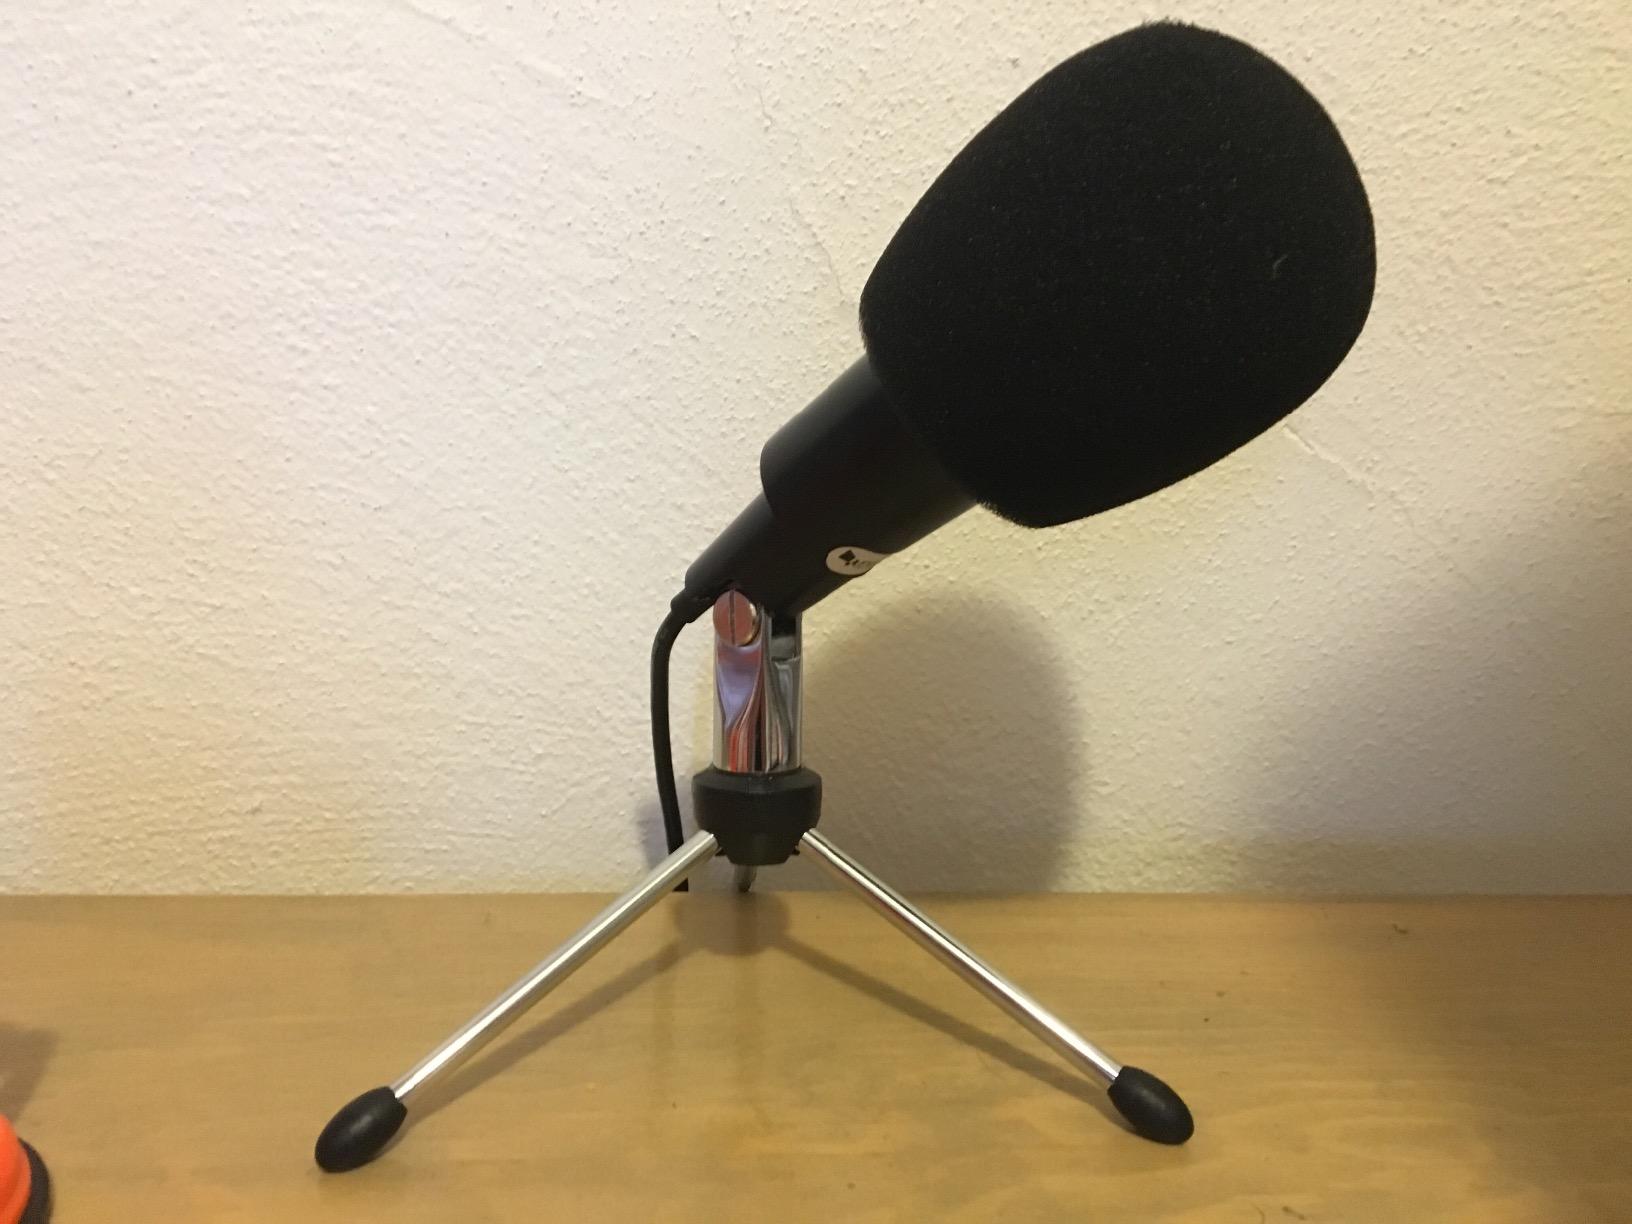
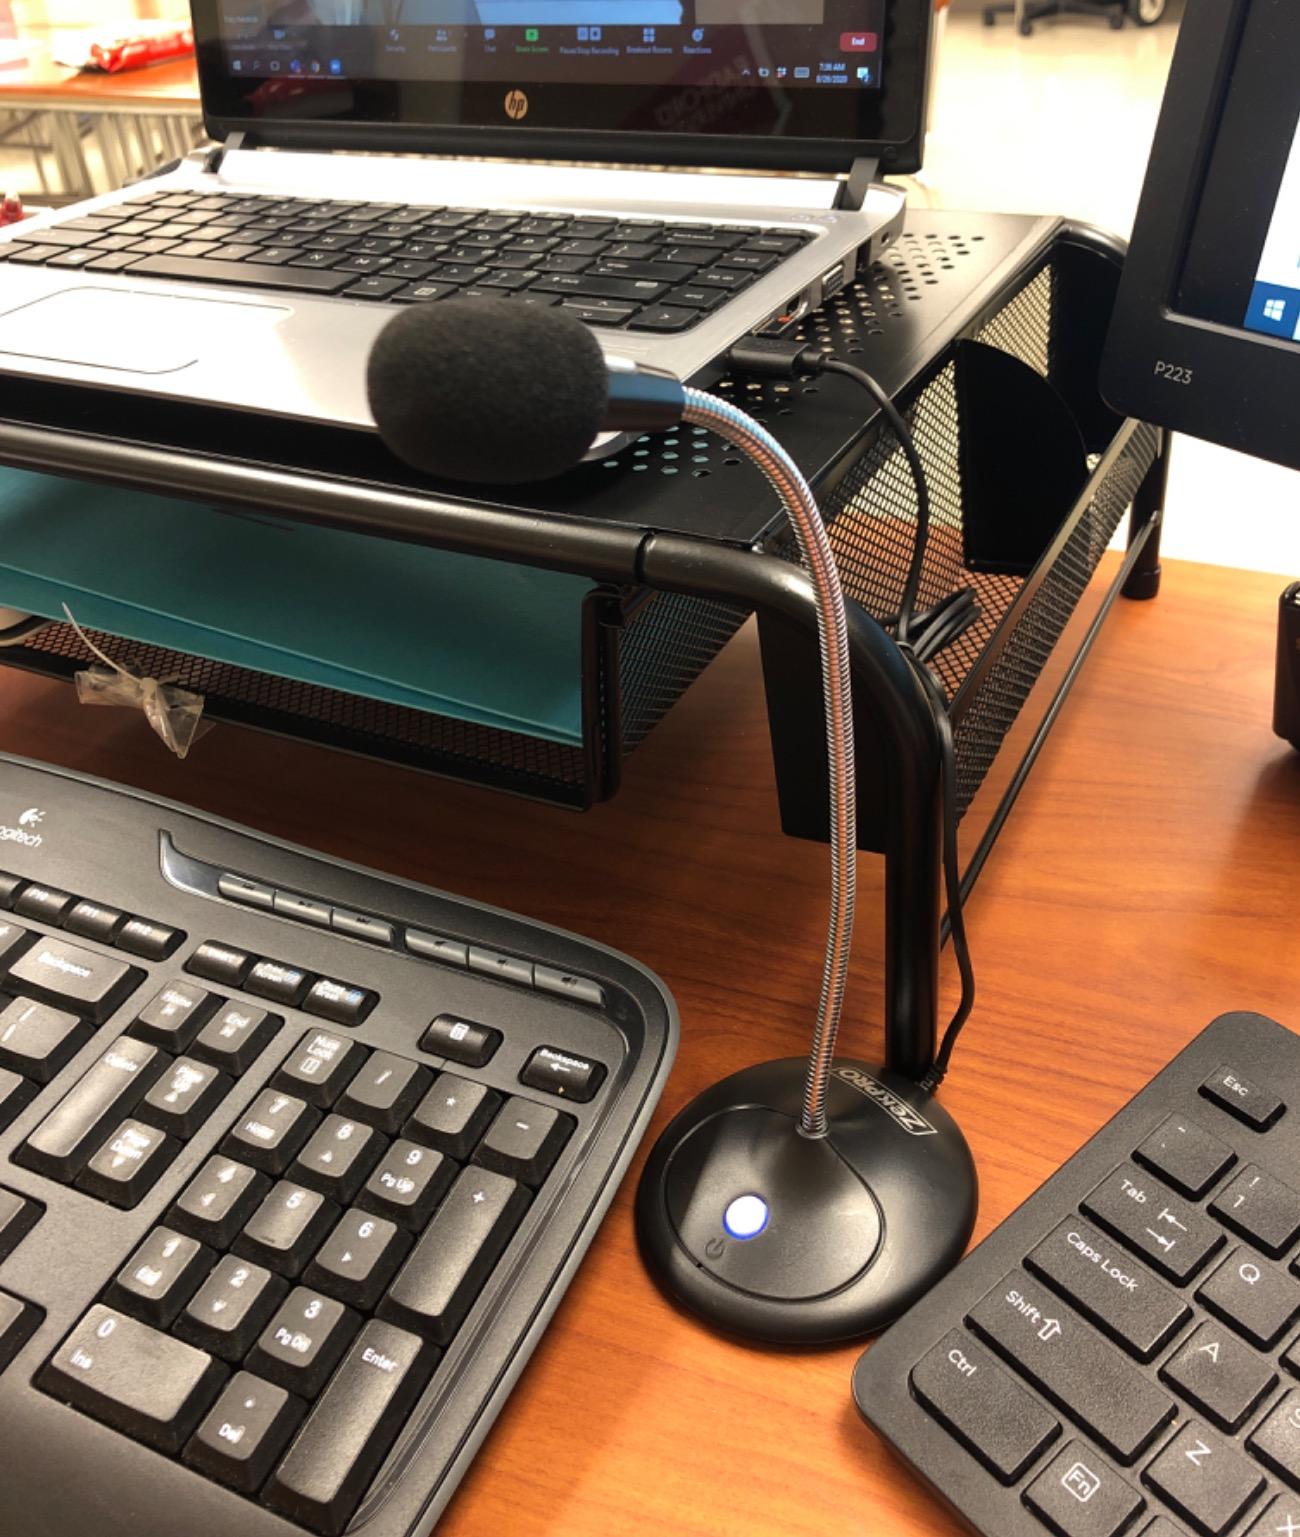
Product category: microphone
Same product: no